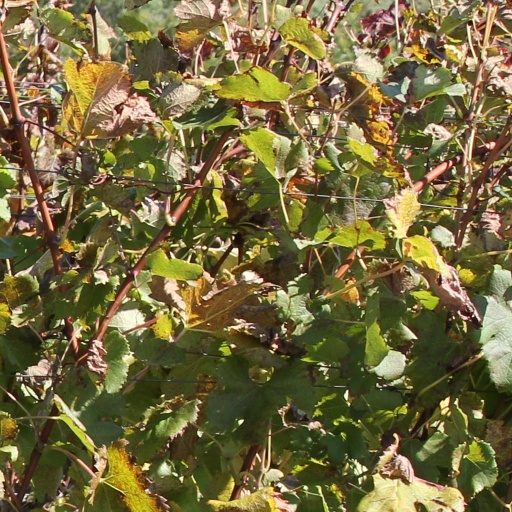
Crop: grape